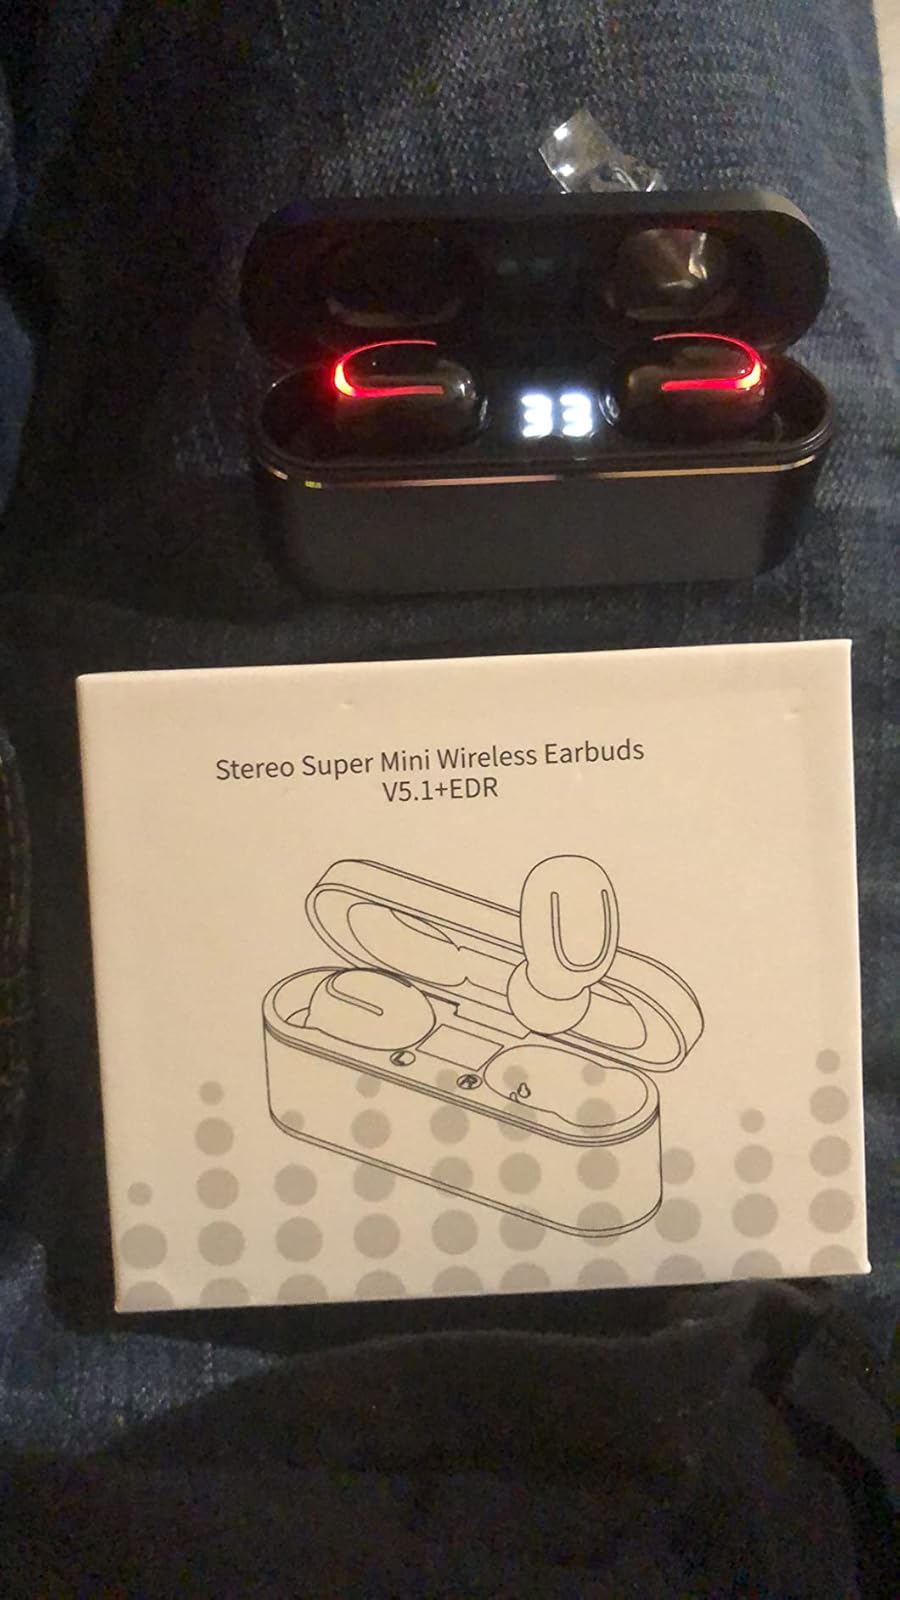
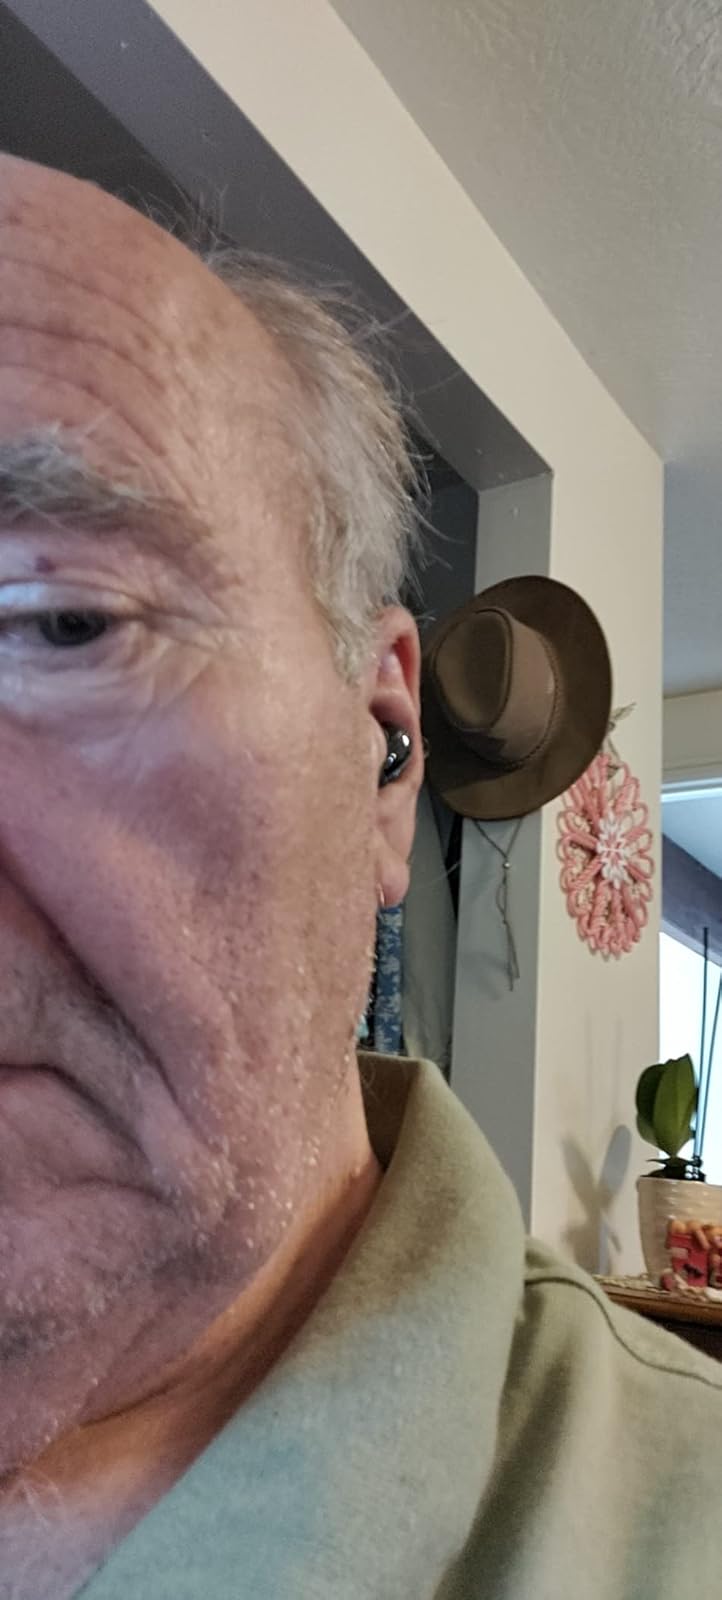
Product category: earbuds
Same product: yes